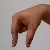
The image shows a hand gesture representing the letter 'Q' in Indian Sign Language.